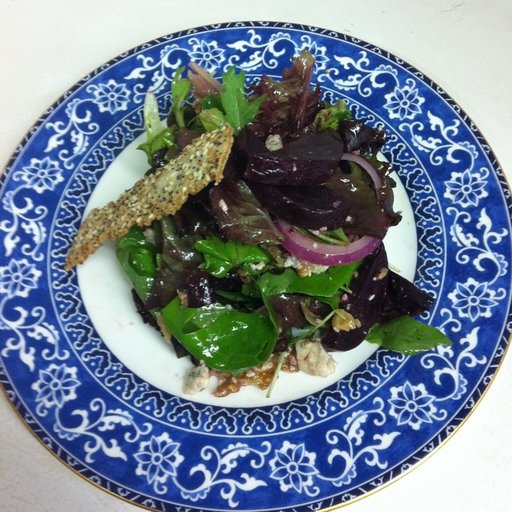
Label: beet_salad